Alfred Kensington

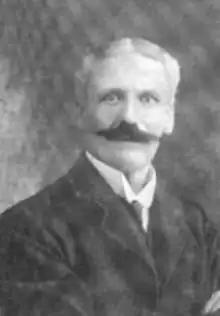

Sir Alfred Kensington (26 May 1855 - 2 November 1918) was a civil servant and judge in British India. He served as the Chief Justice of the Chief Court of the Punjab.